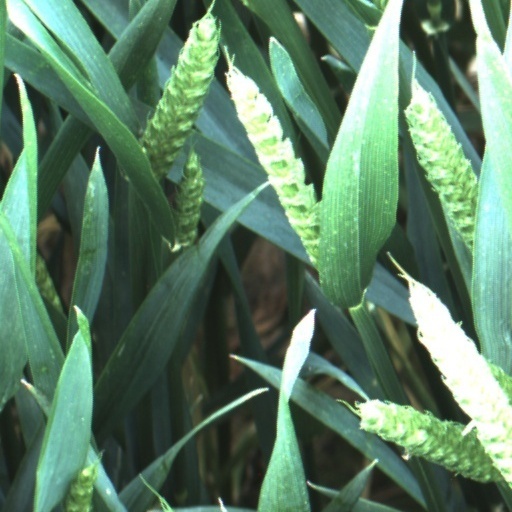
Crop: wheat